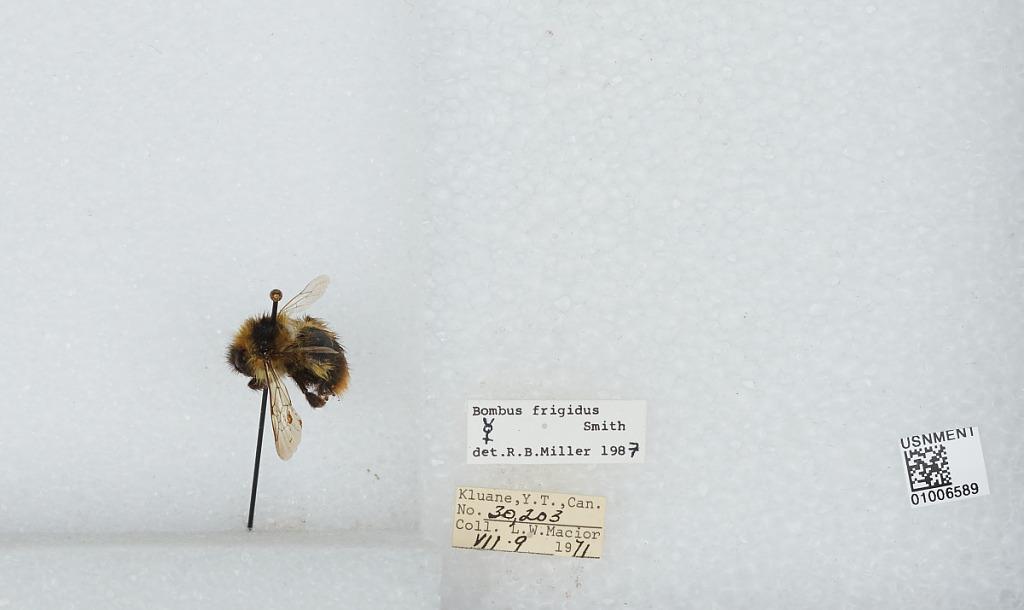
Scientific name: Bombus (Pyrobombus) frigidus Smith
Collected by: L. Macior
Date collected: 1971-7-9
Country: Canada
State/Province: Yukon Territory
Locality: Kluane
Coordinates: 60.75, -139.5
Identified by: Miller, R. B.